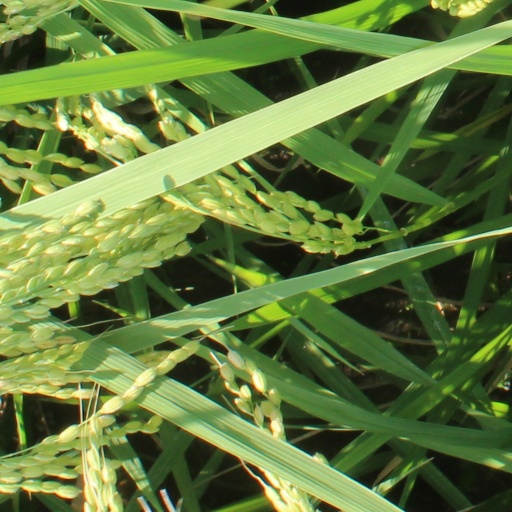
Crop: rice